Rudy Chmura

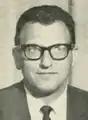
Chmura in 1975

Rudy Chmura (March 21, 1932 – June 30, 2023) was an American politician. He served as a Democratic member of the Massachusetts House of Representatives.